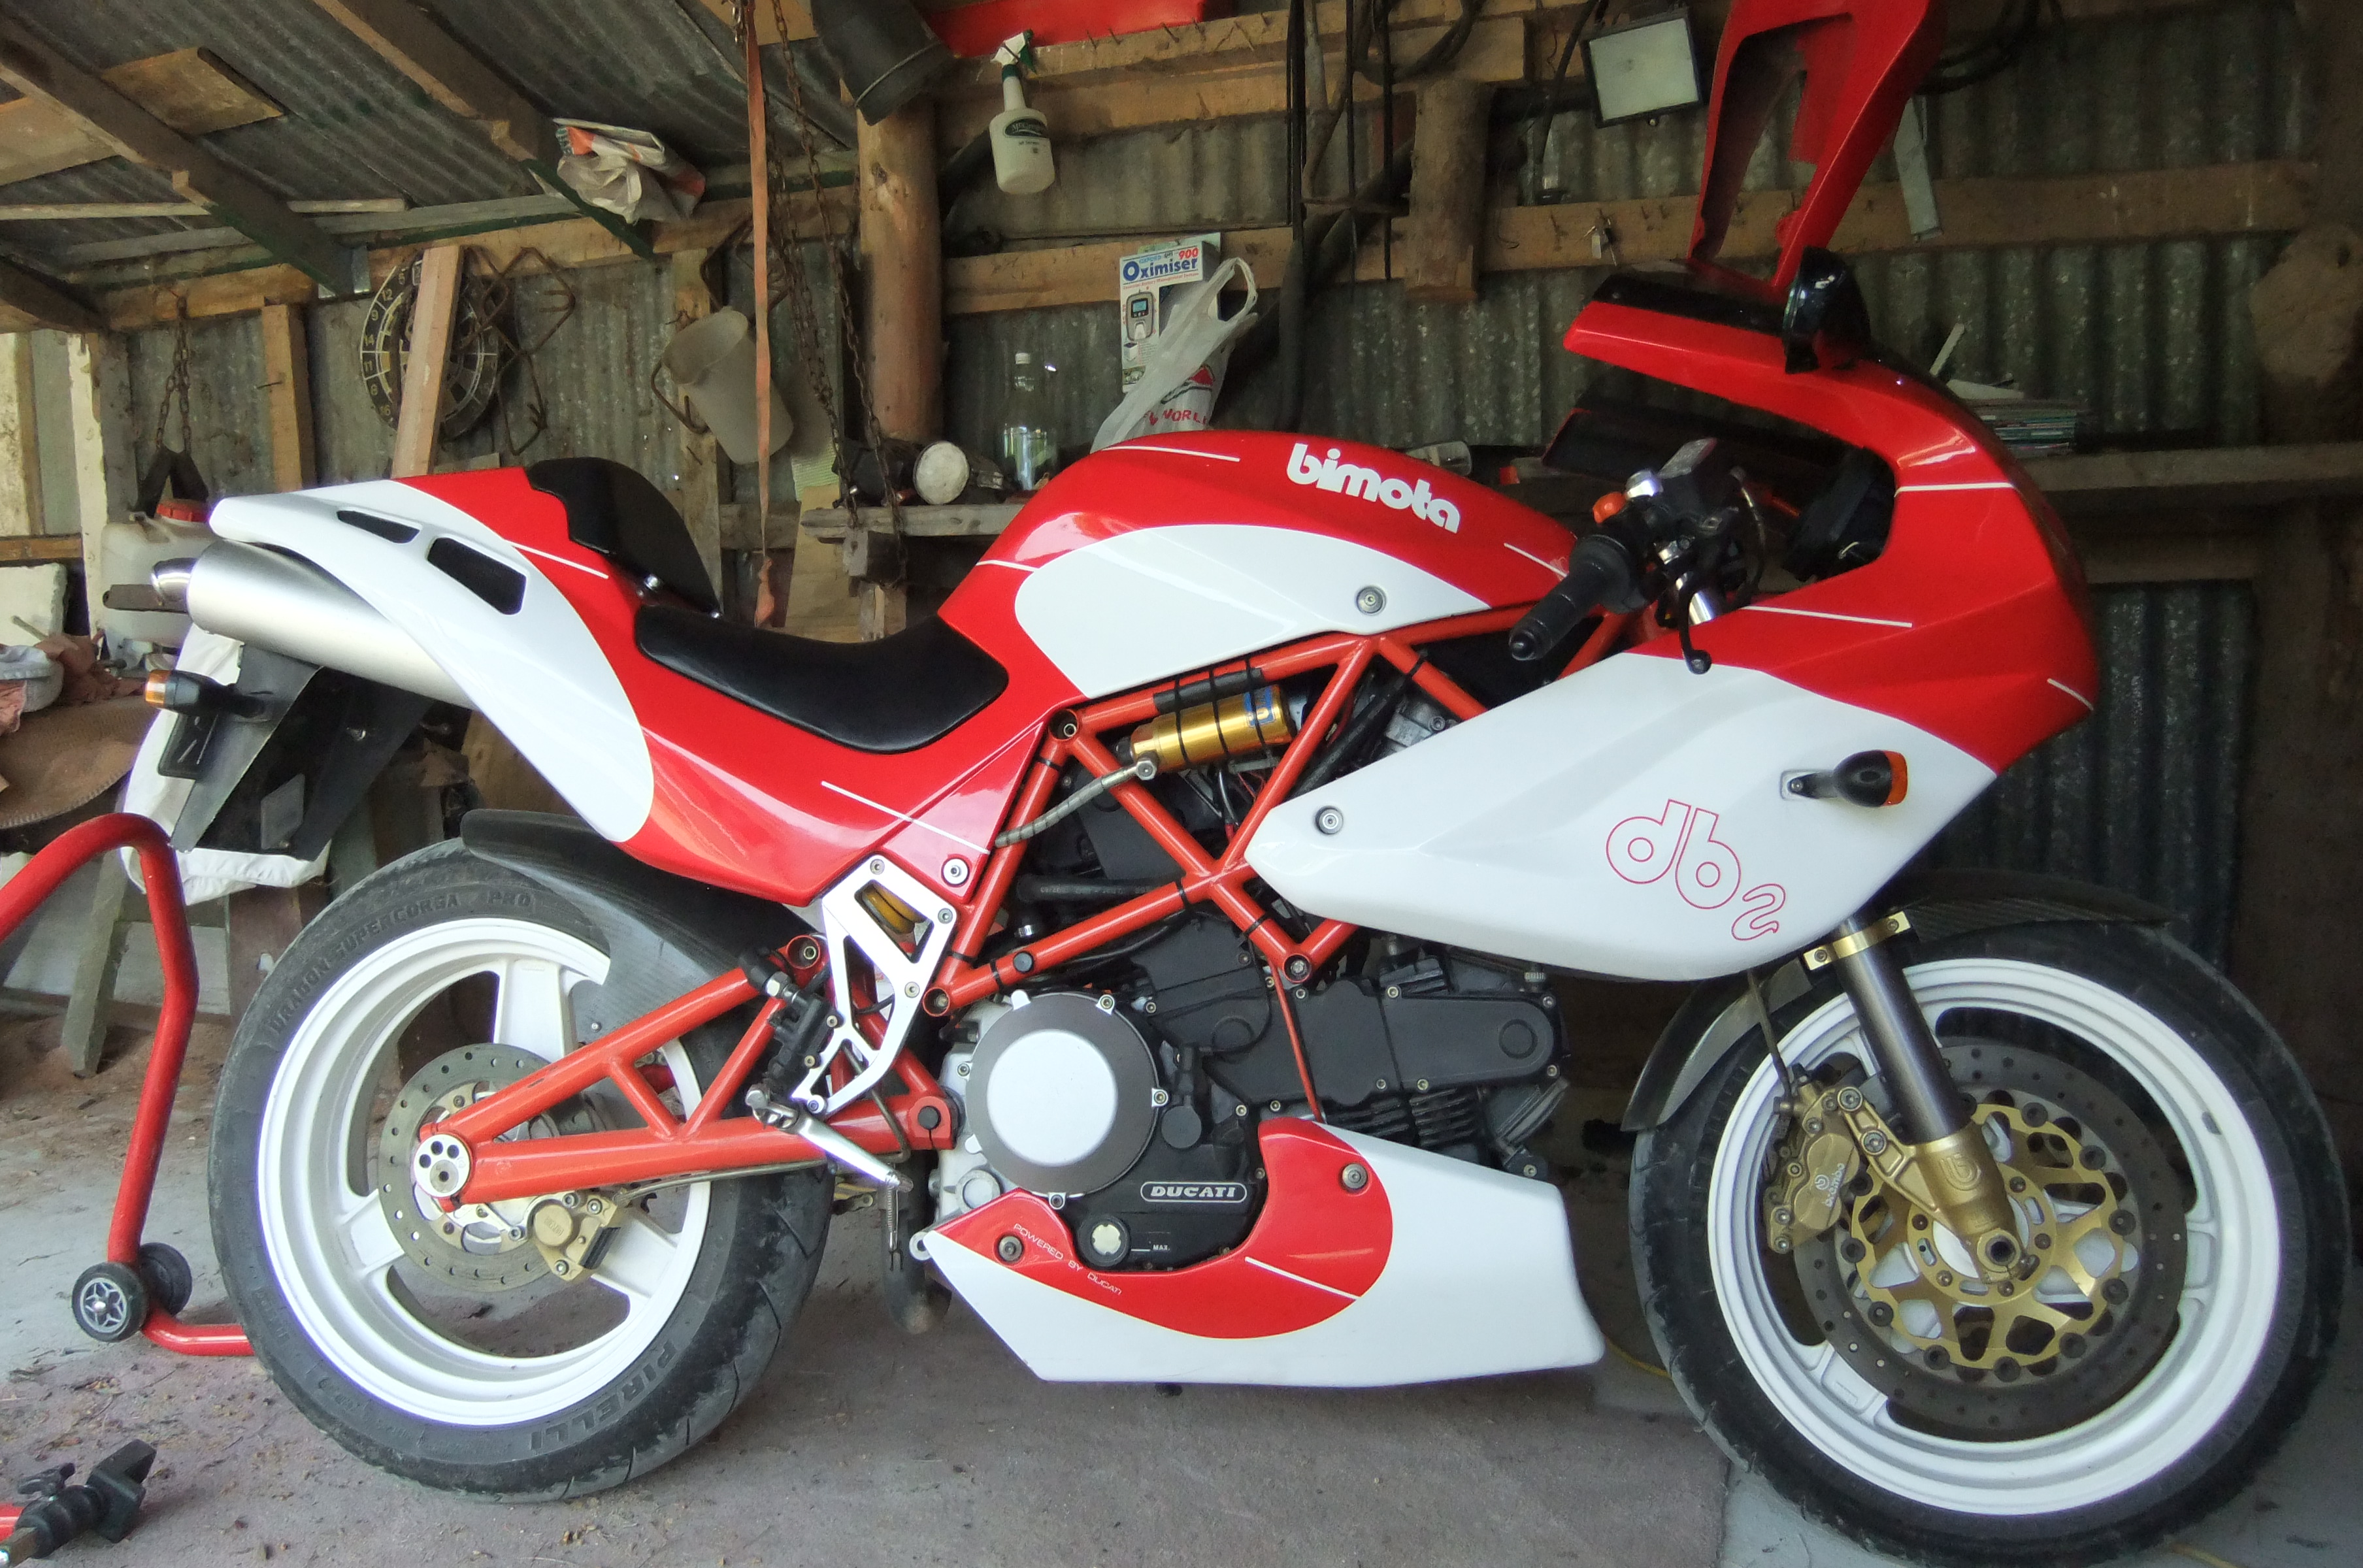
Bimota, motorcycle, wheel, tire, fuel tank, vehicle, automotive lighting, Automotive fuel system, automotive tire, vehicle brake, alloy wheel, automotive design, automotive exhaust, motor vehicle, disc brake, headlamp, motorcycle fairing, automotive exterior, rim, fender, tread, motorcycle accessories, spoke, automotive wheel system, shock absorber, carbon, exhaust system, auto part, plant, rotor, windshield, carmine, muffler, brake, automotive tail brake light, automotive mirror, motorcycle racing, motorsport, suspension, tire care, parking